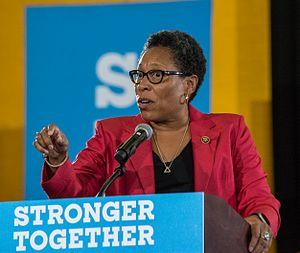
Marcia Fudge, née le 29 octobre 1952 à Cleveland, est une femme politique américaine, membre du Parti démocrate et représentante de l'Ohio au Congrès des États-Unis depuis 2008. Elle est auparavant maire de Warrensville Heights de 2000 à 2008.